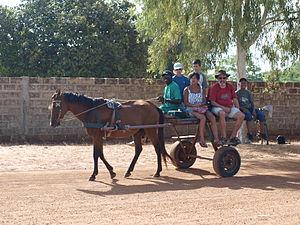
Le Foutanké, ou Fouta, est une race de chevaux de selle légers, originaire du Sénégal, en Afrique de l'Ouest. Très méconnu en raison de l'absence de documentation écrite, il résulte du croisement entre deux autres races, le cheval du Fleuve et le M'Bayar. Toisant 1,35 m à 1,50 m, il est employé monté, notamment en course ; il est aussi attelé. Surtout élevé dans la région du Sine-Saloum, le niveau de menace pesant sur ses effectifs est inconnu.